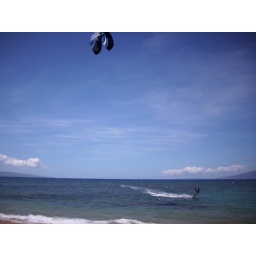
I think I would rather sail in a boat